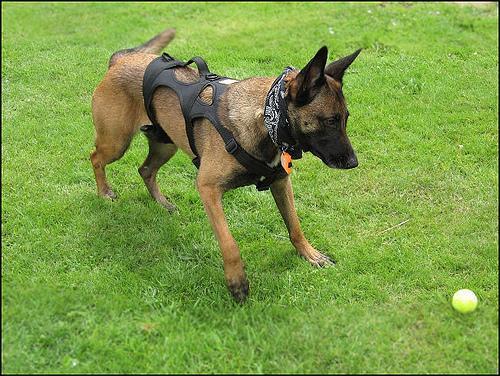
malinois